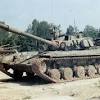
Label: T-64